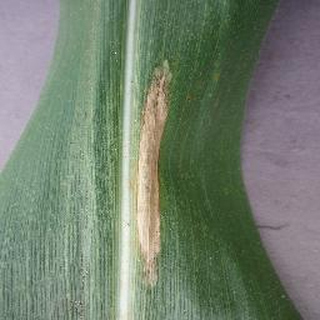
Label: corn_northern_leaf_blight